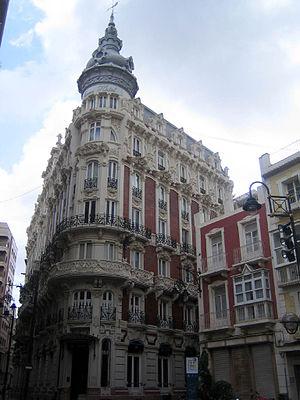
Carthagène est une ville espagnole située en bordure de la mer Méditerranée dans la communauté autonome de la région de Murcie, dont c'est la capitale législative. Elle compte 218 210 habitants, ce qui en fait la vingt-quatrième ville espagnole au niveau de la population, répartis sur un territoire communal de 558,3 km². La ville se trouve au sud de la plaine dénommée Campo de Cartagena, espace naturel qui fait partie de son aire métropolitaine, laquelle comprend une population totale de 409 586 habitants.